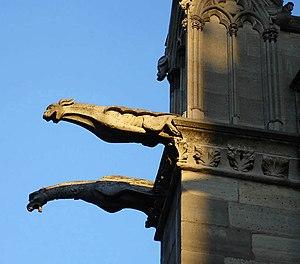
La cathédrale Notre-Dame de Paris, communément appelée Notre-Dame, est l'un des monuments les plus emblématiques de Paris et de la France. Elle est située sur l'île de la Cité et est un lieu de culte catholique, siège de l'archidiocèse de Paris, dédiée à la Vierge Marie.